Becoming Cousteau

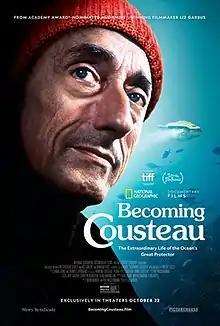
Theatrical release poster

Becoming Cousteau is a 2021 American documentary film directed and produced by Liz Garbus. It follows the life and career of Jacques Cousteau.